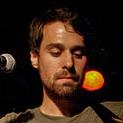
Age: 25